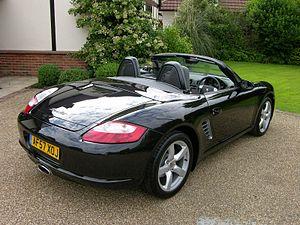
La Porsche Boxster est un modèle d'automobile sportive produit par le constructeur automobile allemand Porsche à partir de 1996. Le nom est une fusion des mots « boxer », le type de moteur à plat, et de « roadster », un petit cabriolet à deux portes et deux places. Elle est équipée d'un moteur six-cylindres à plat atmosphérique.